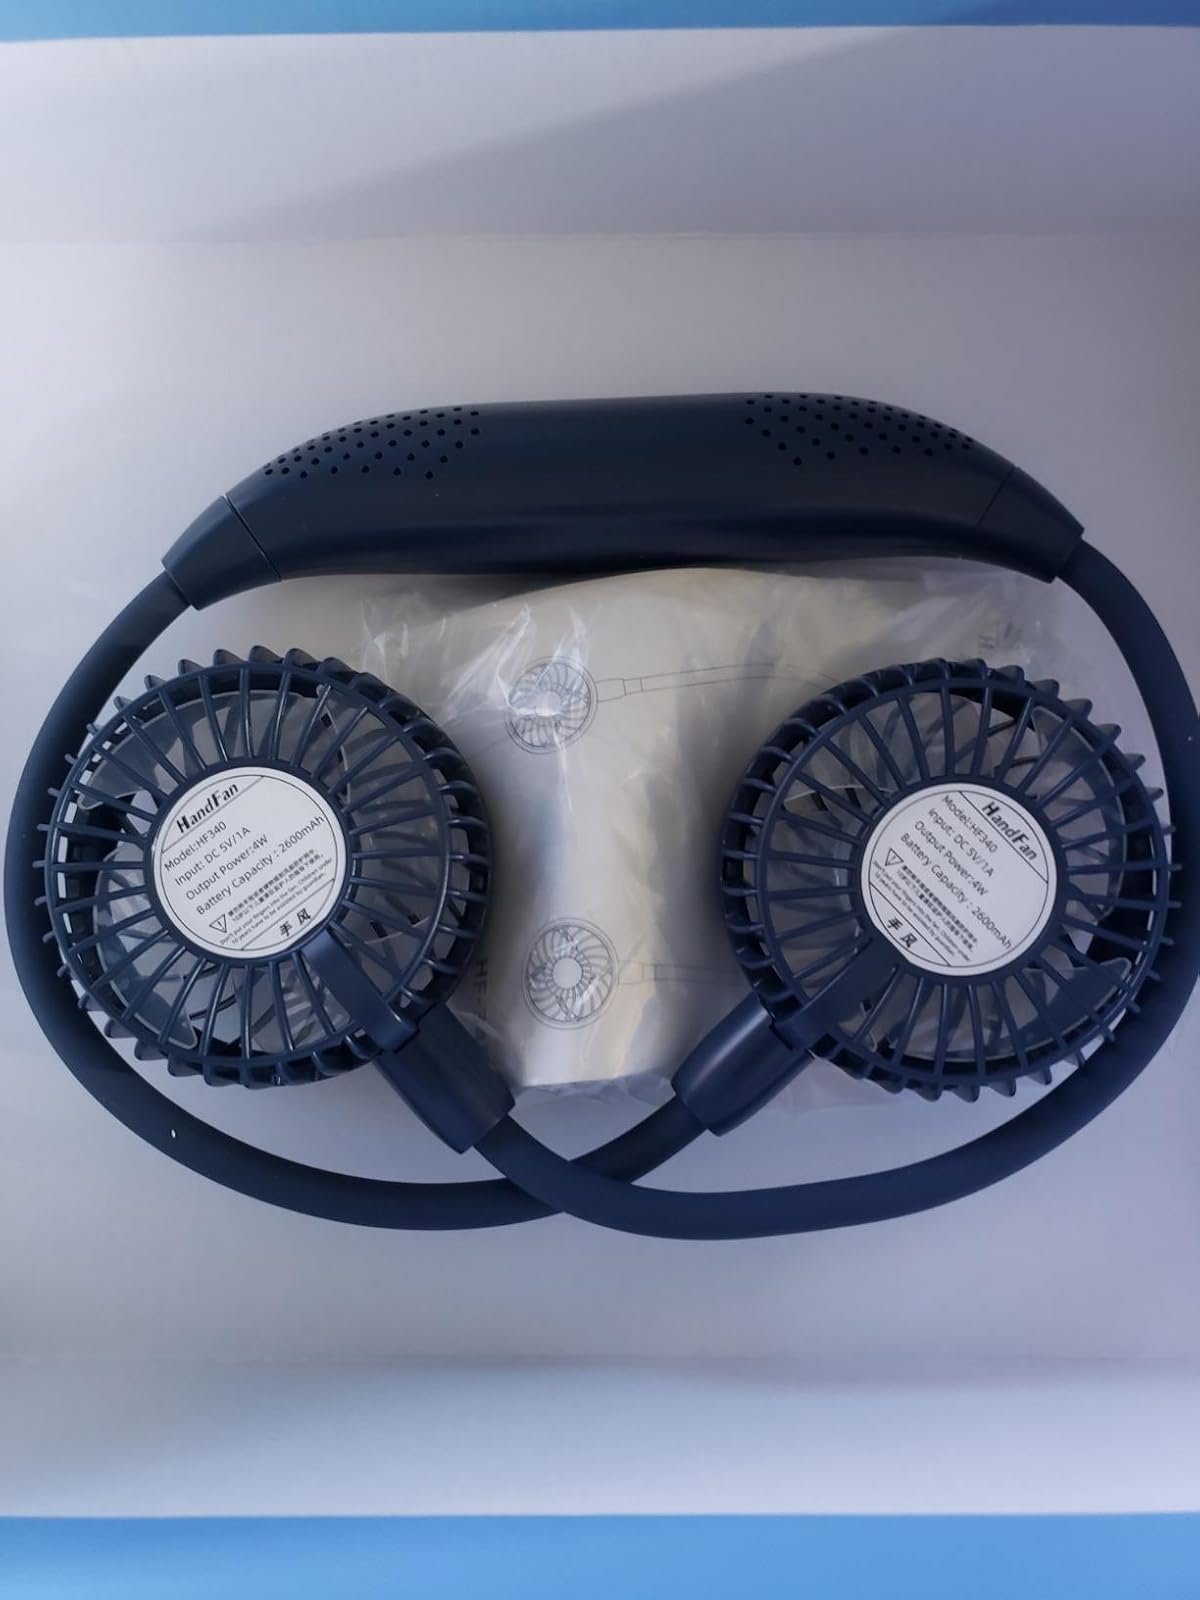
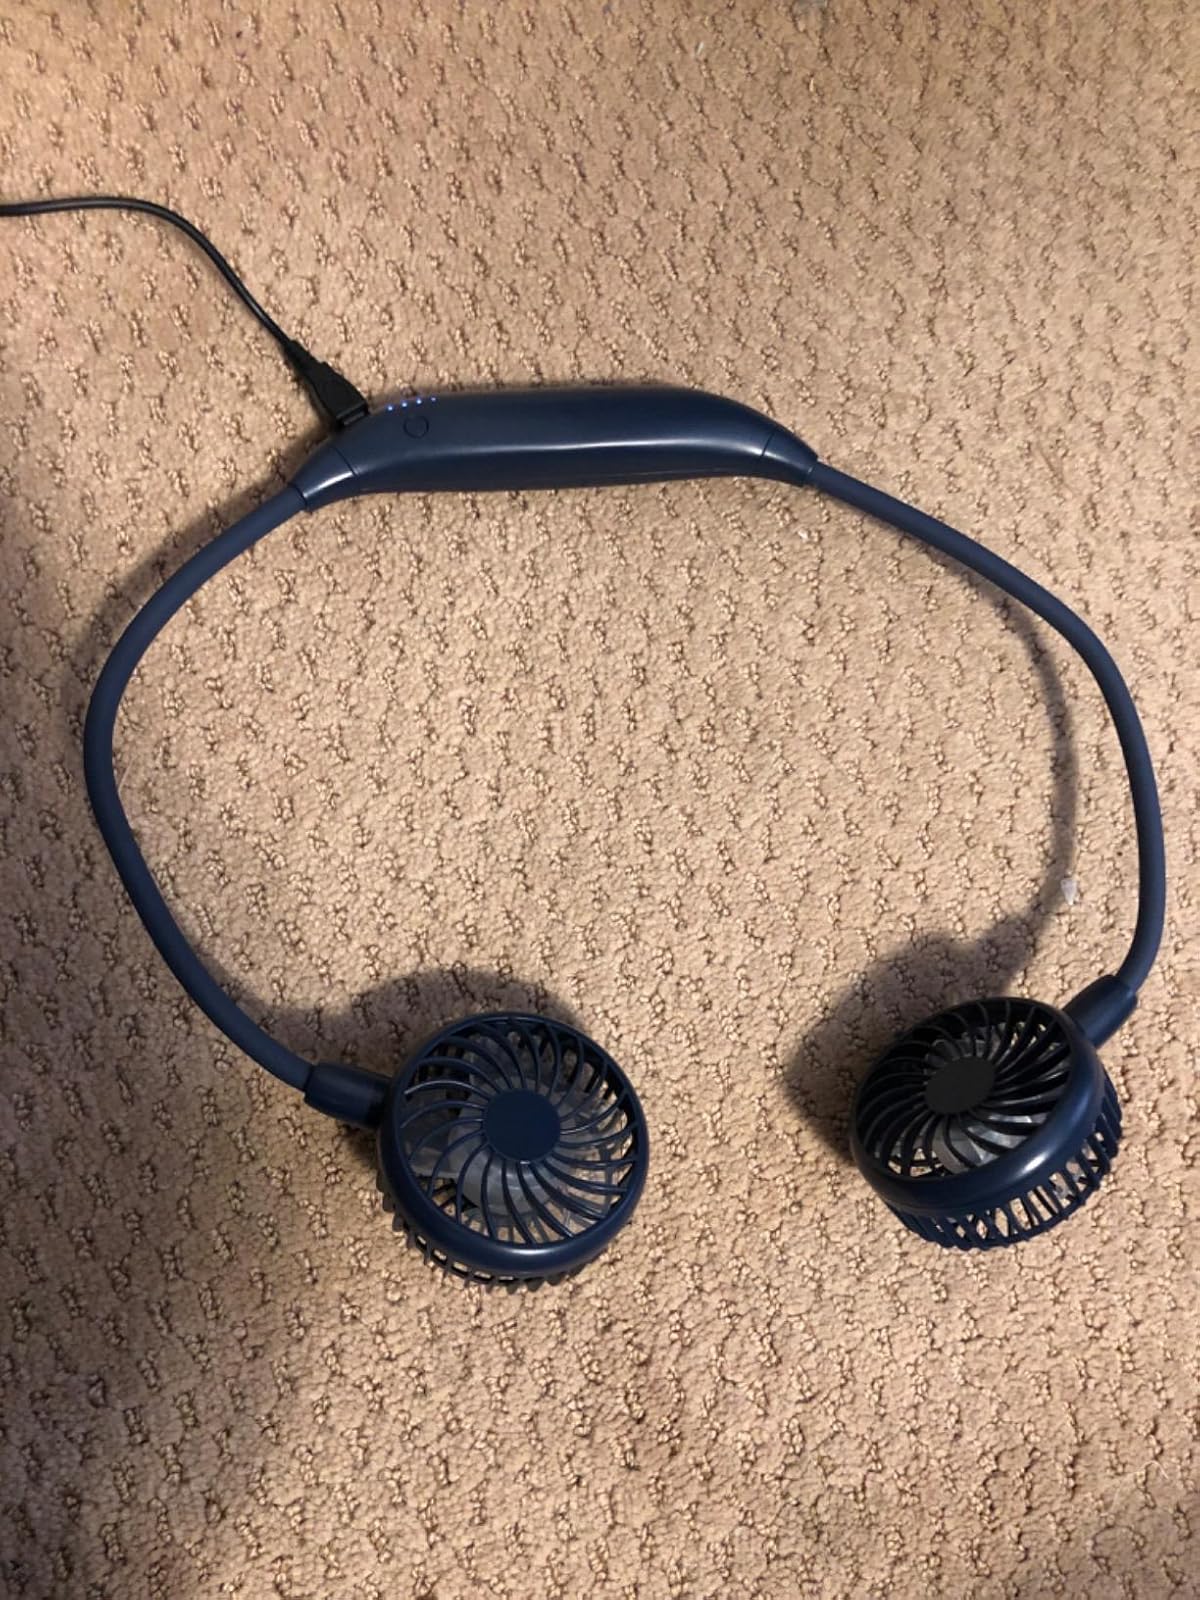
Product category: fan
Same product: yes